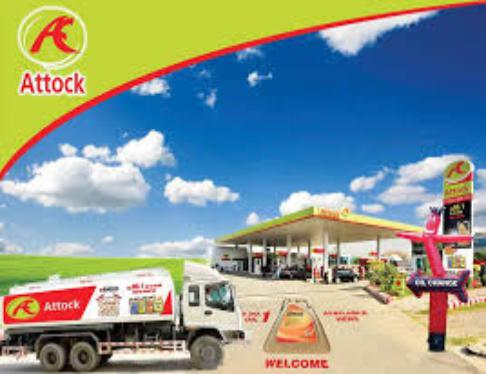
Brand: Attock Petroleum
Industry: Others